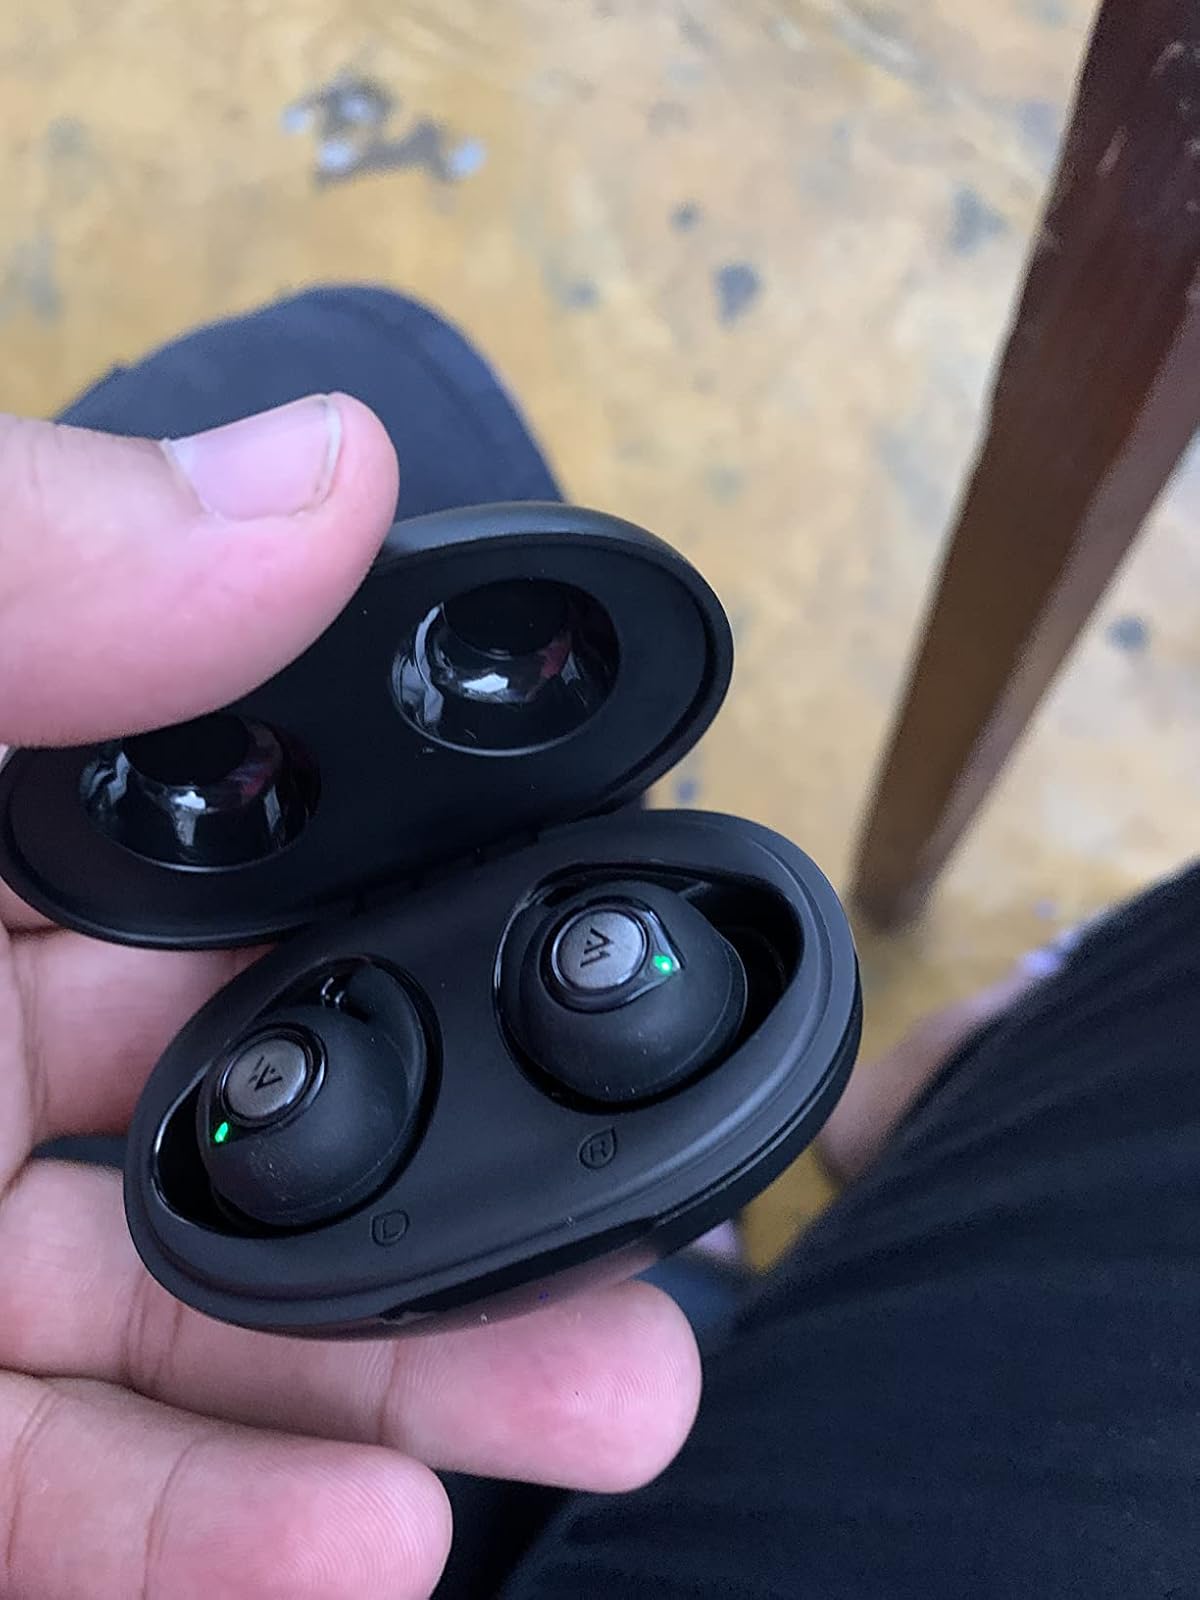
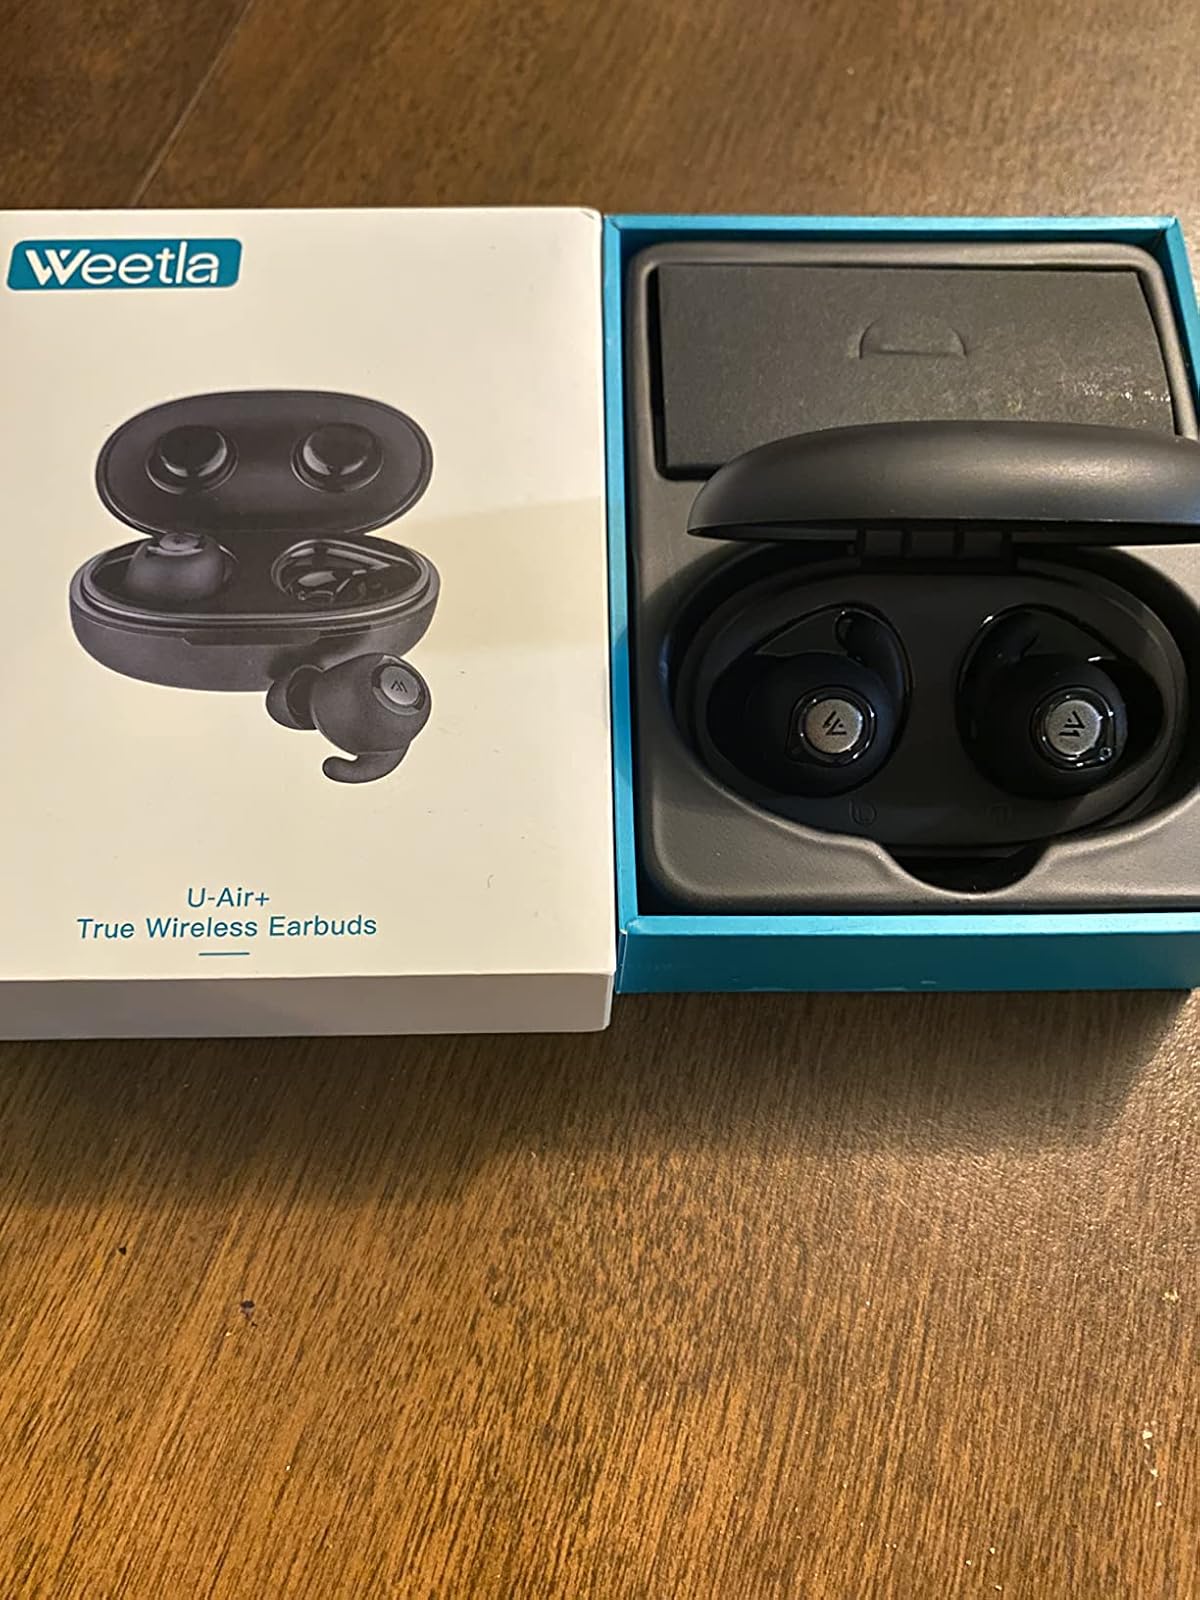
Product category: earbuds
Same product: yes